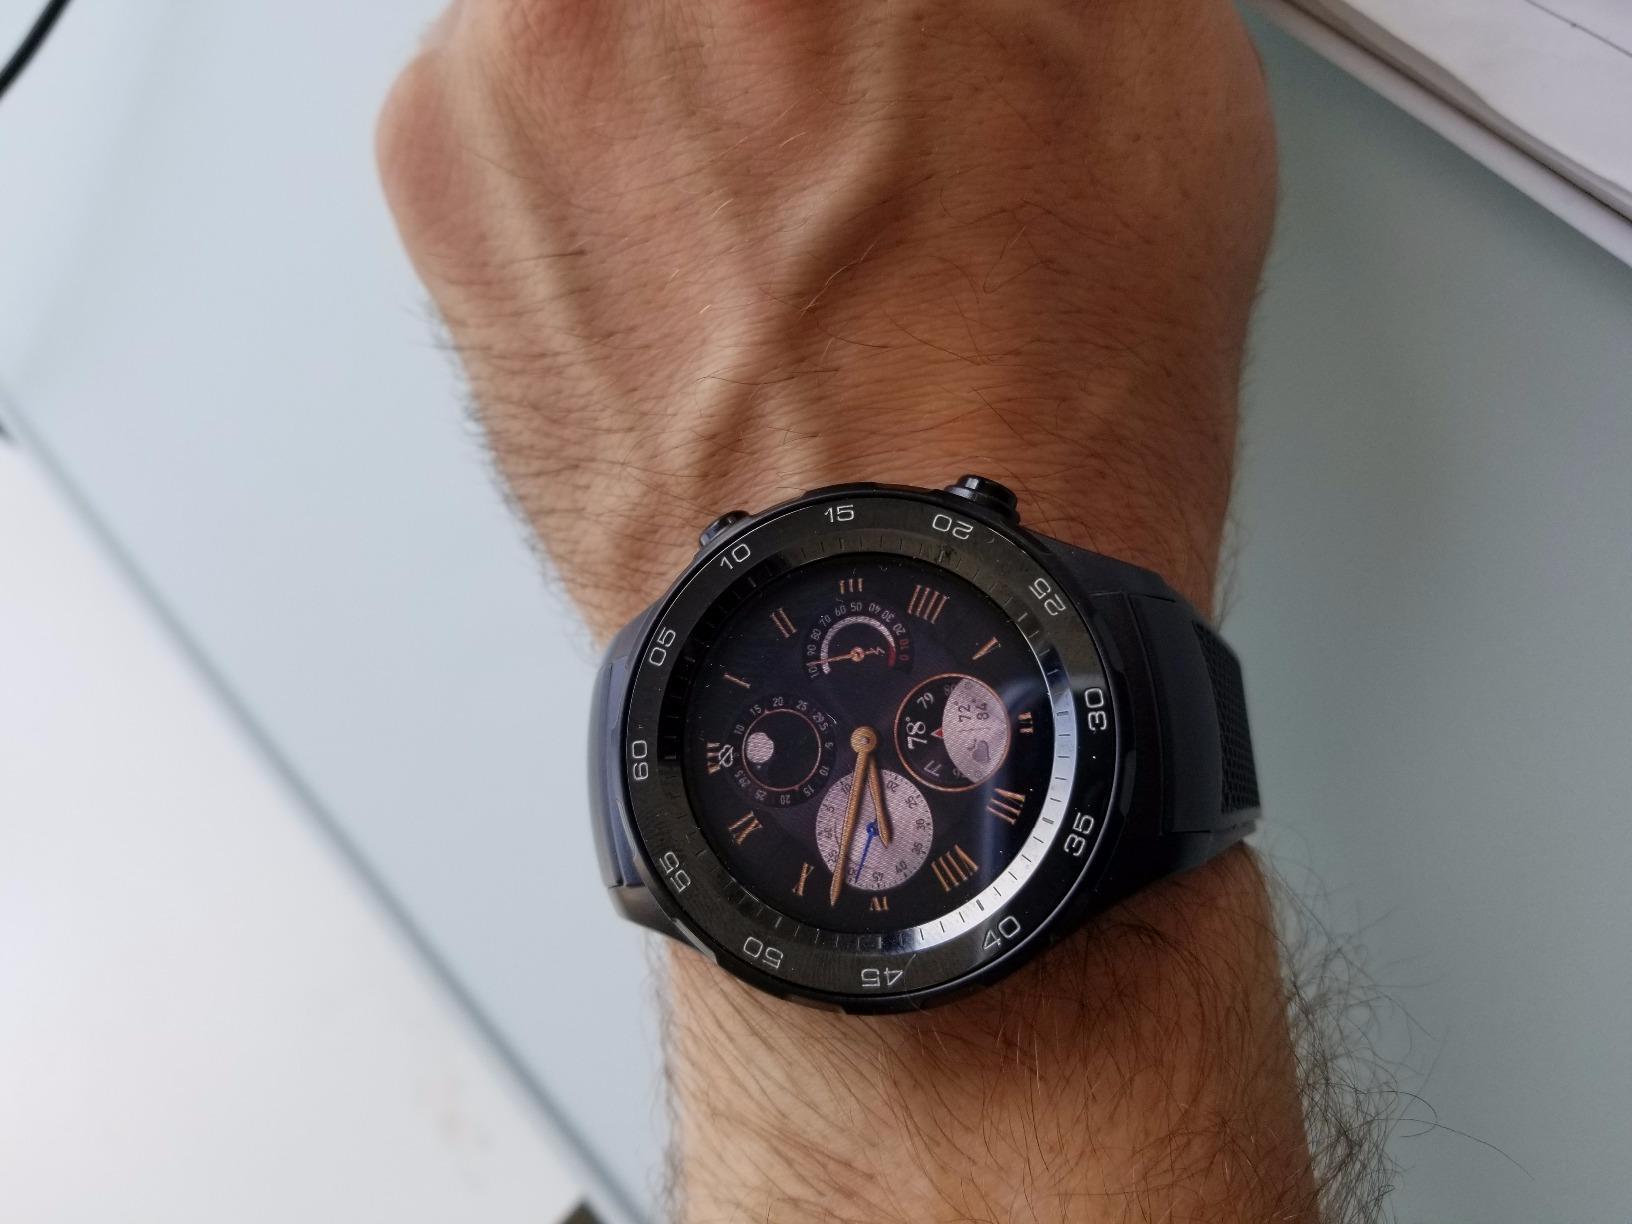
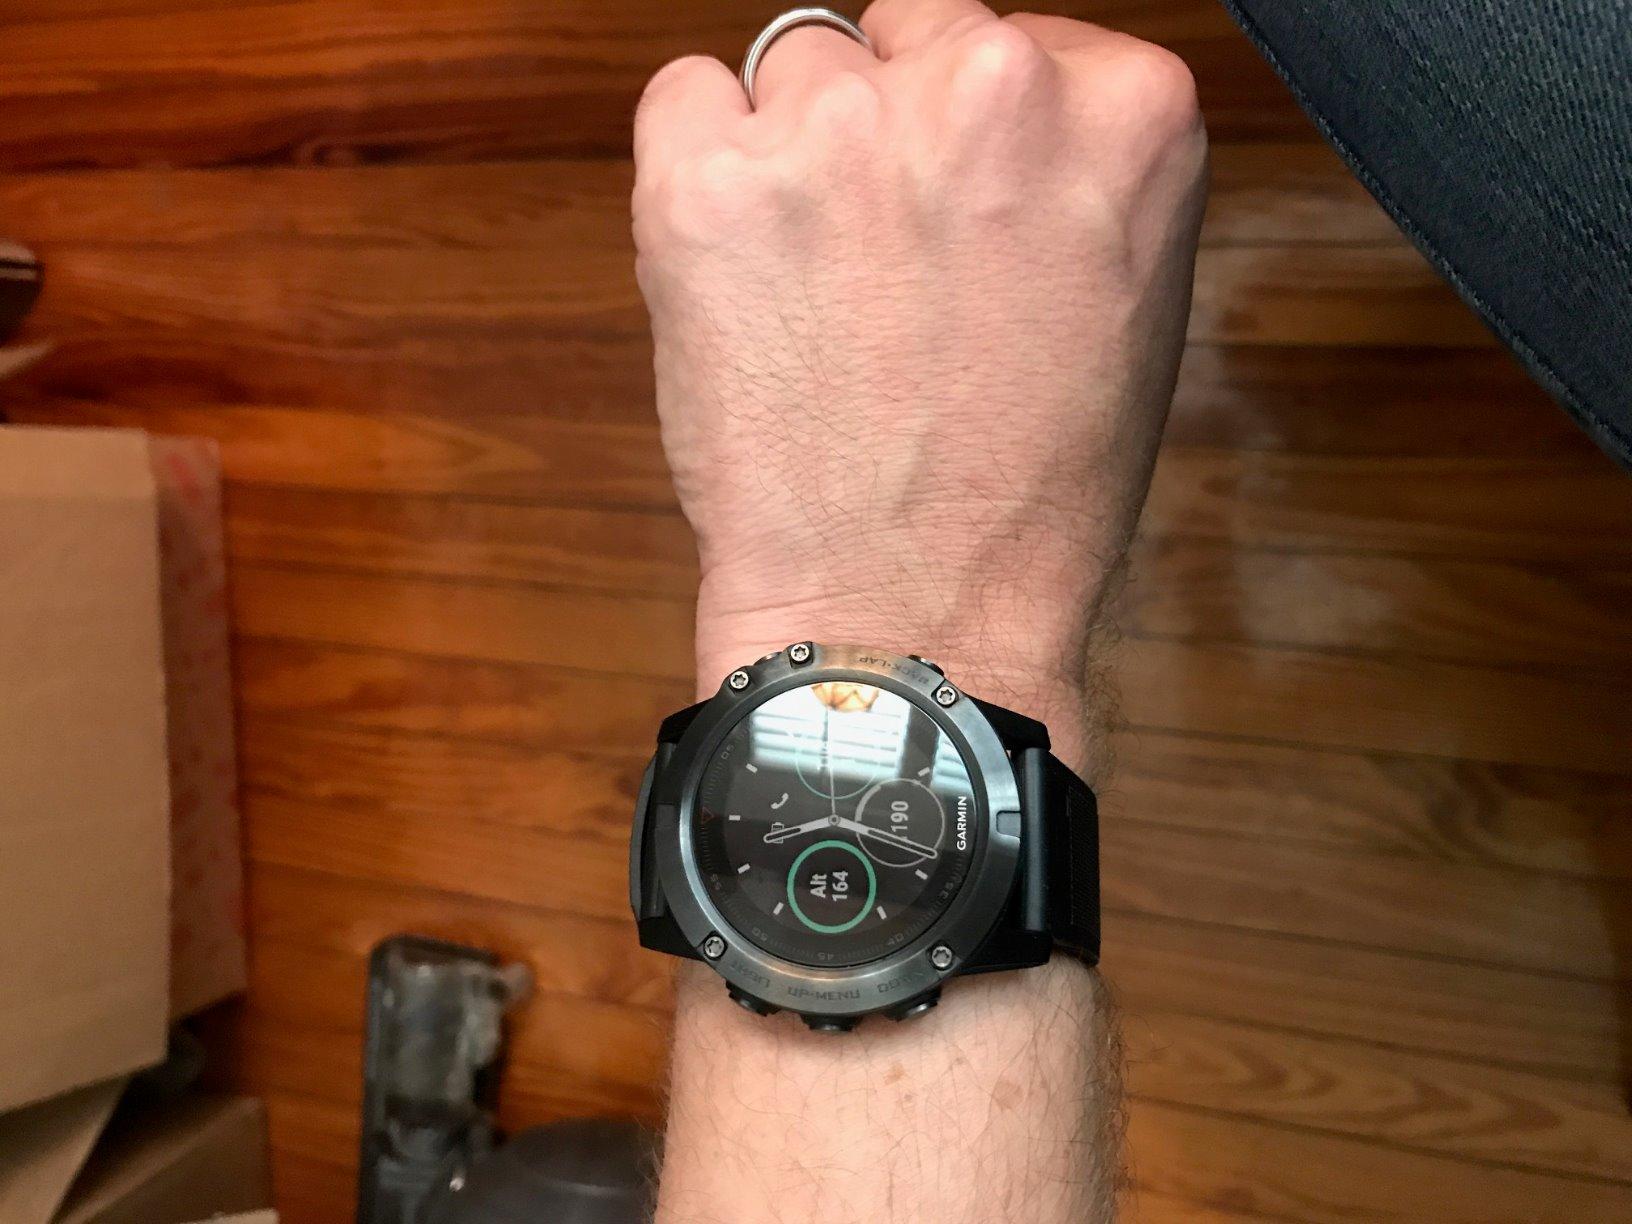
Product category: smartwatch
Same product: no